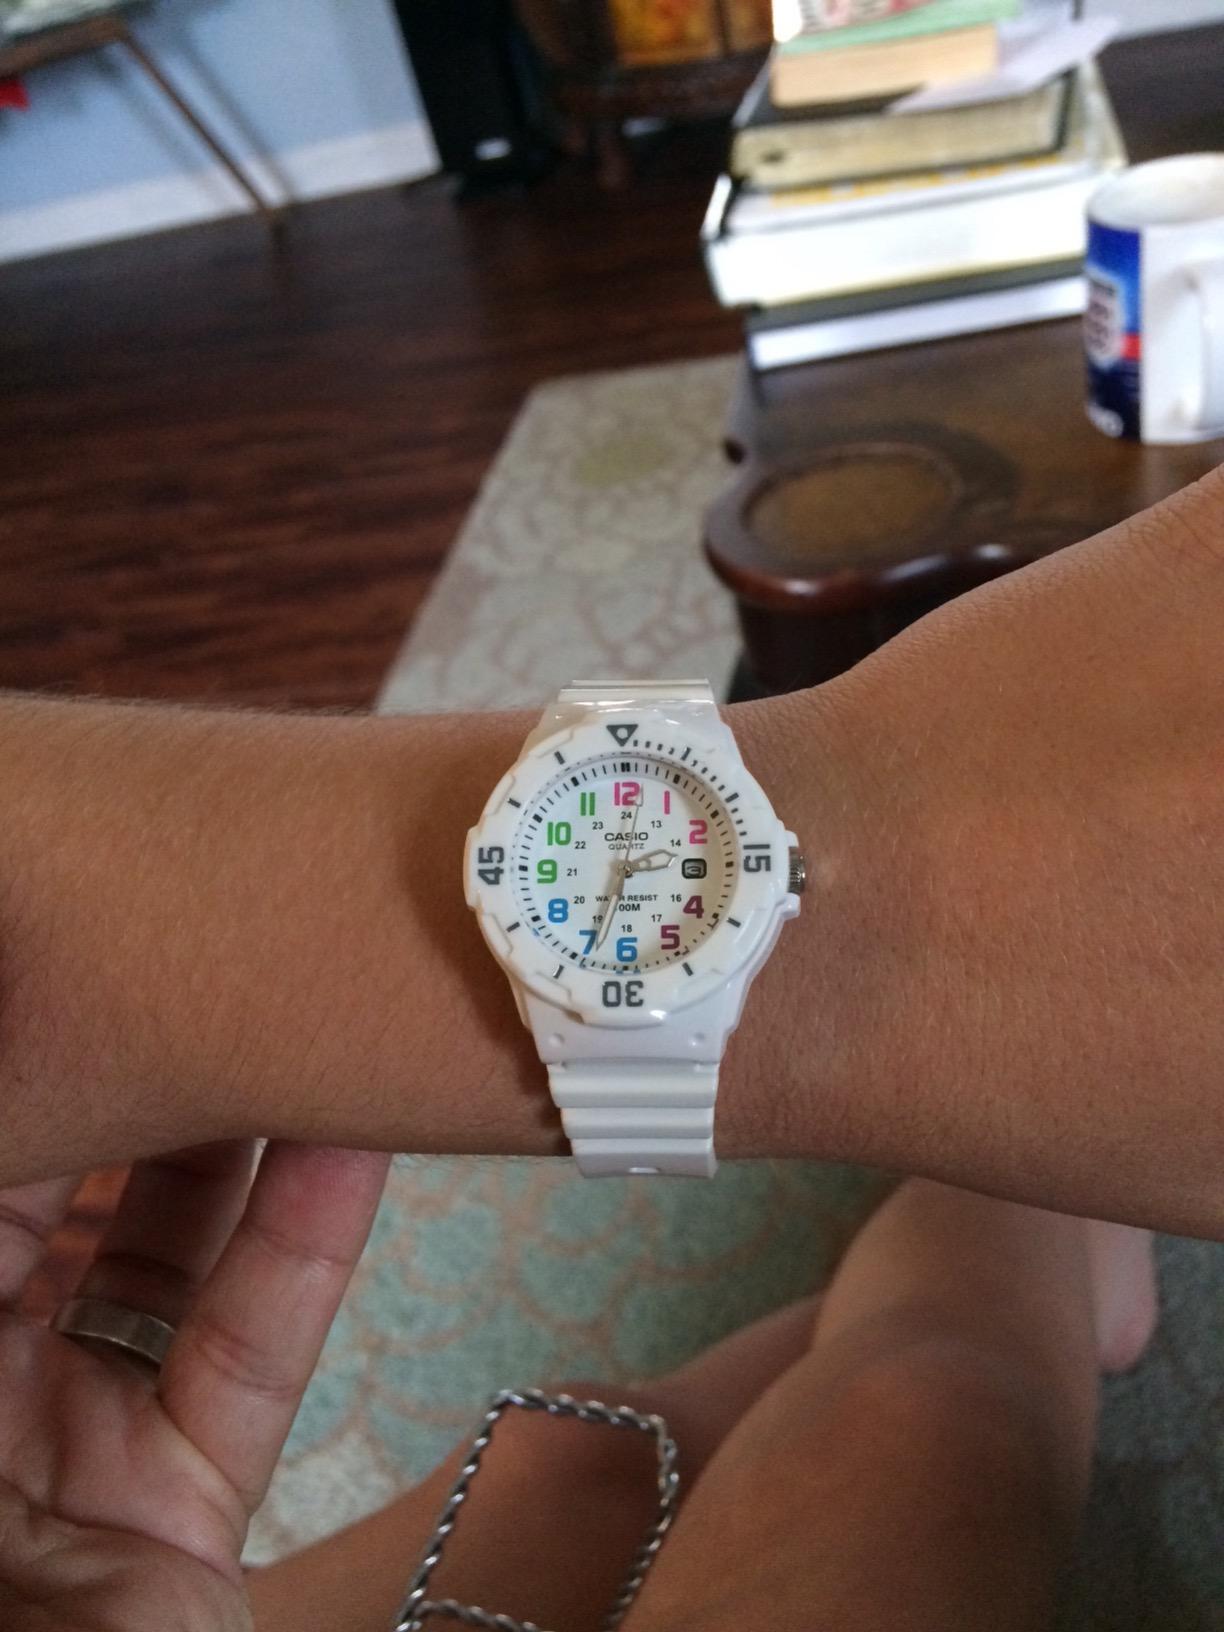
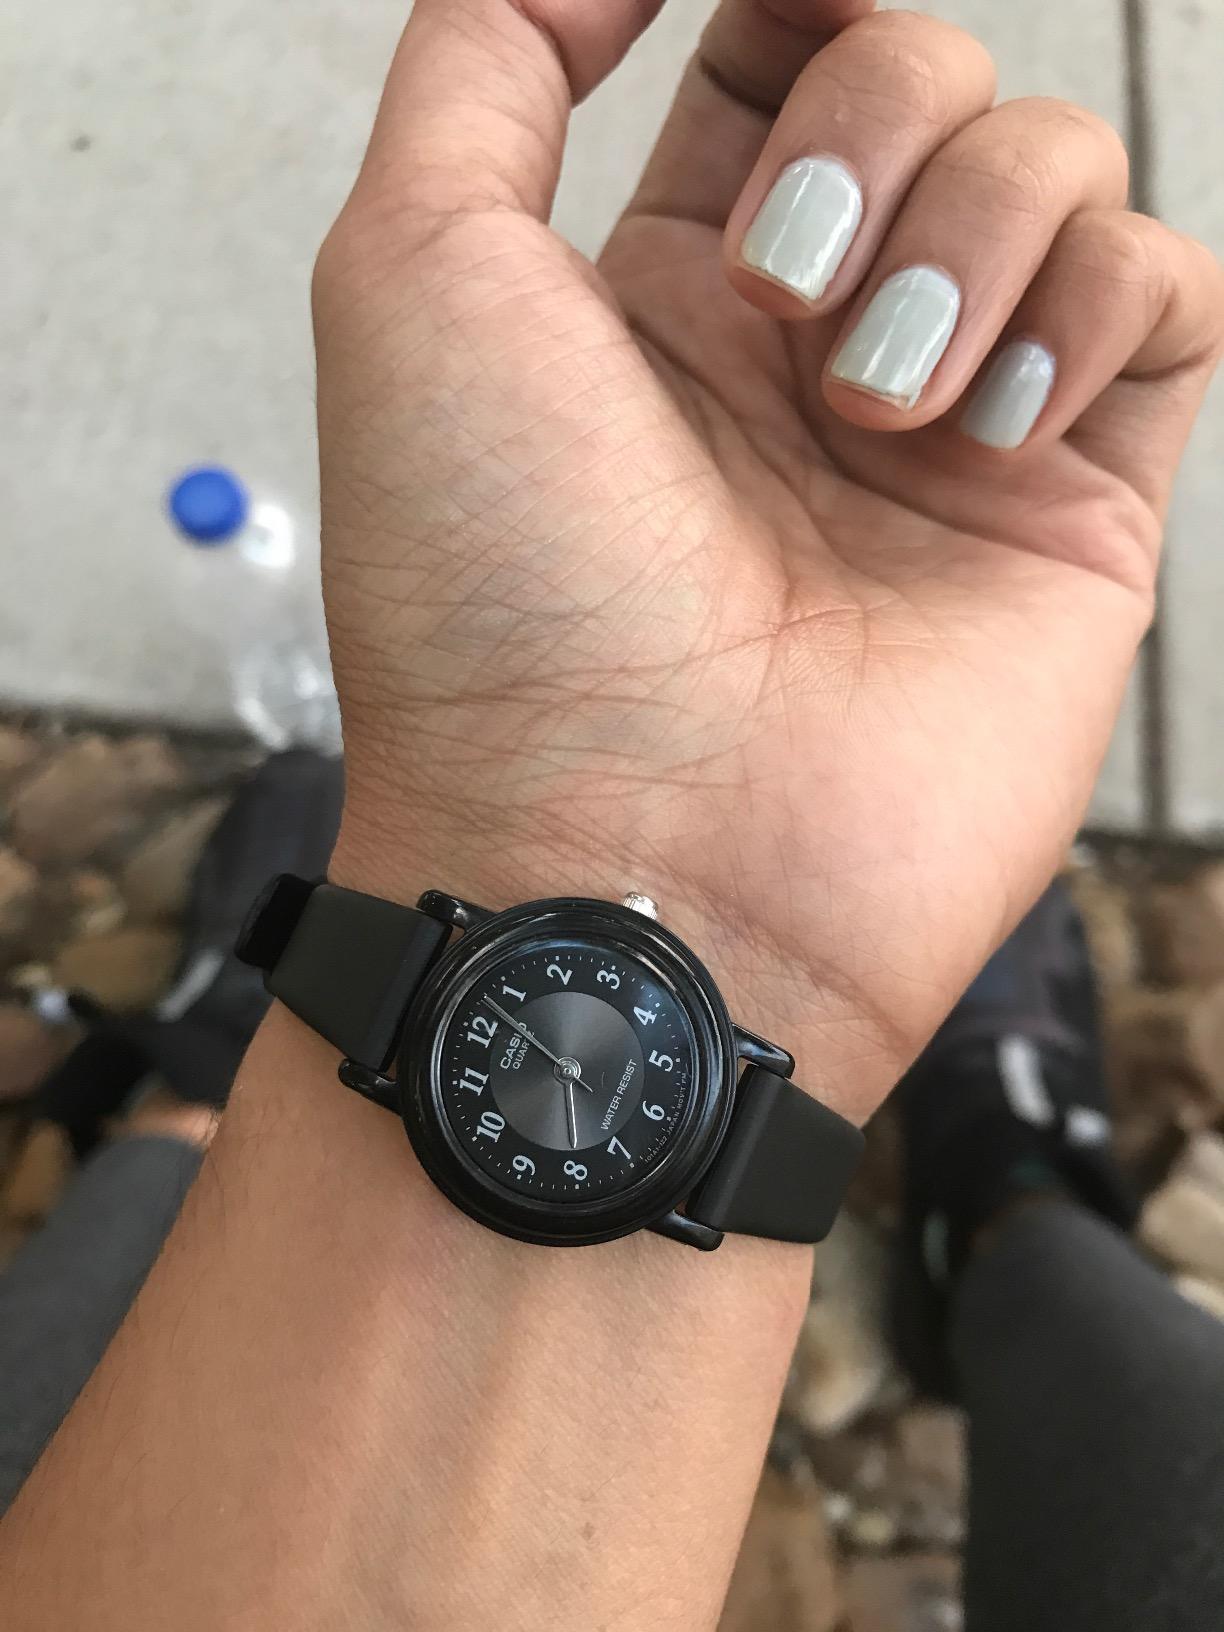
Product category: accessories_watch
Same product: no